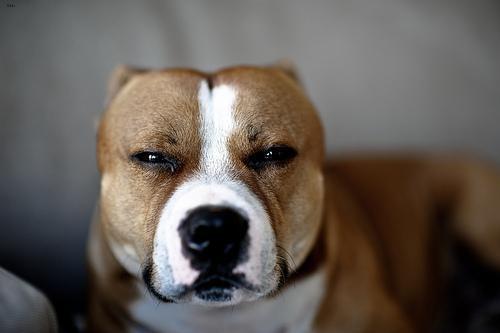
staffordshire bull terrier